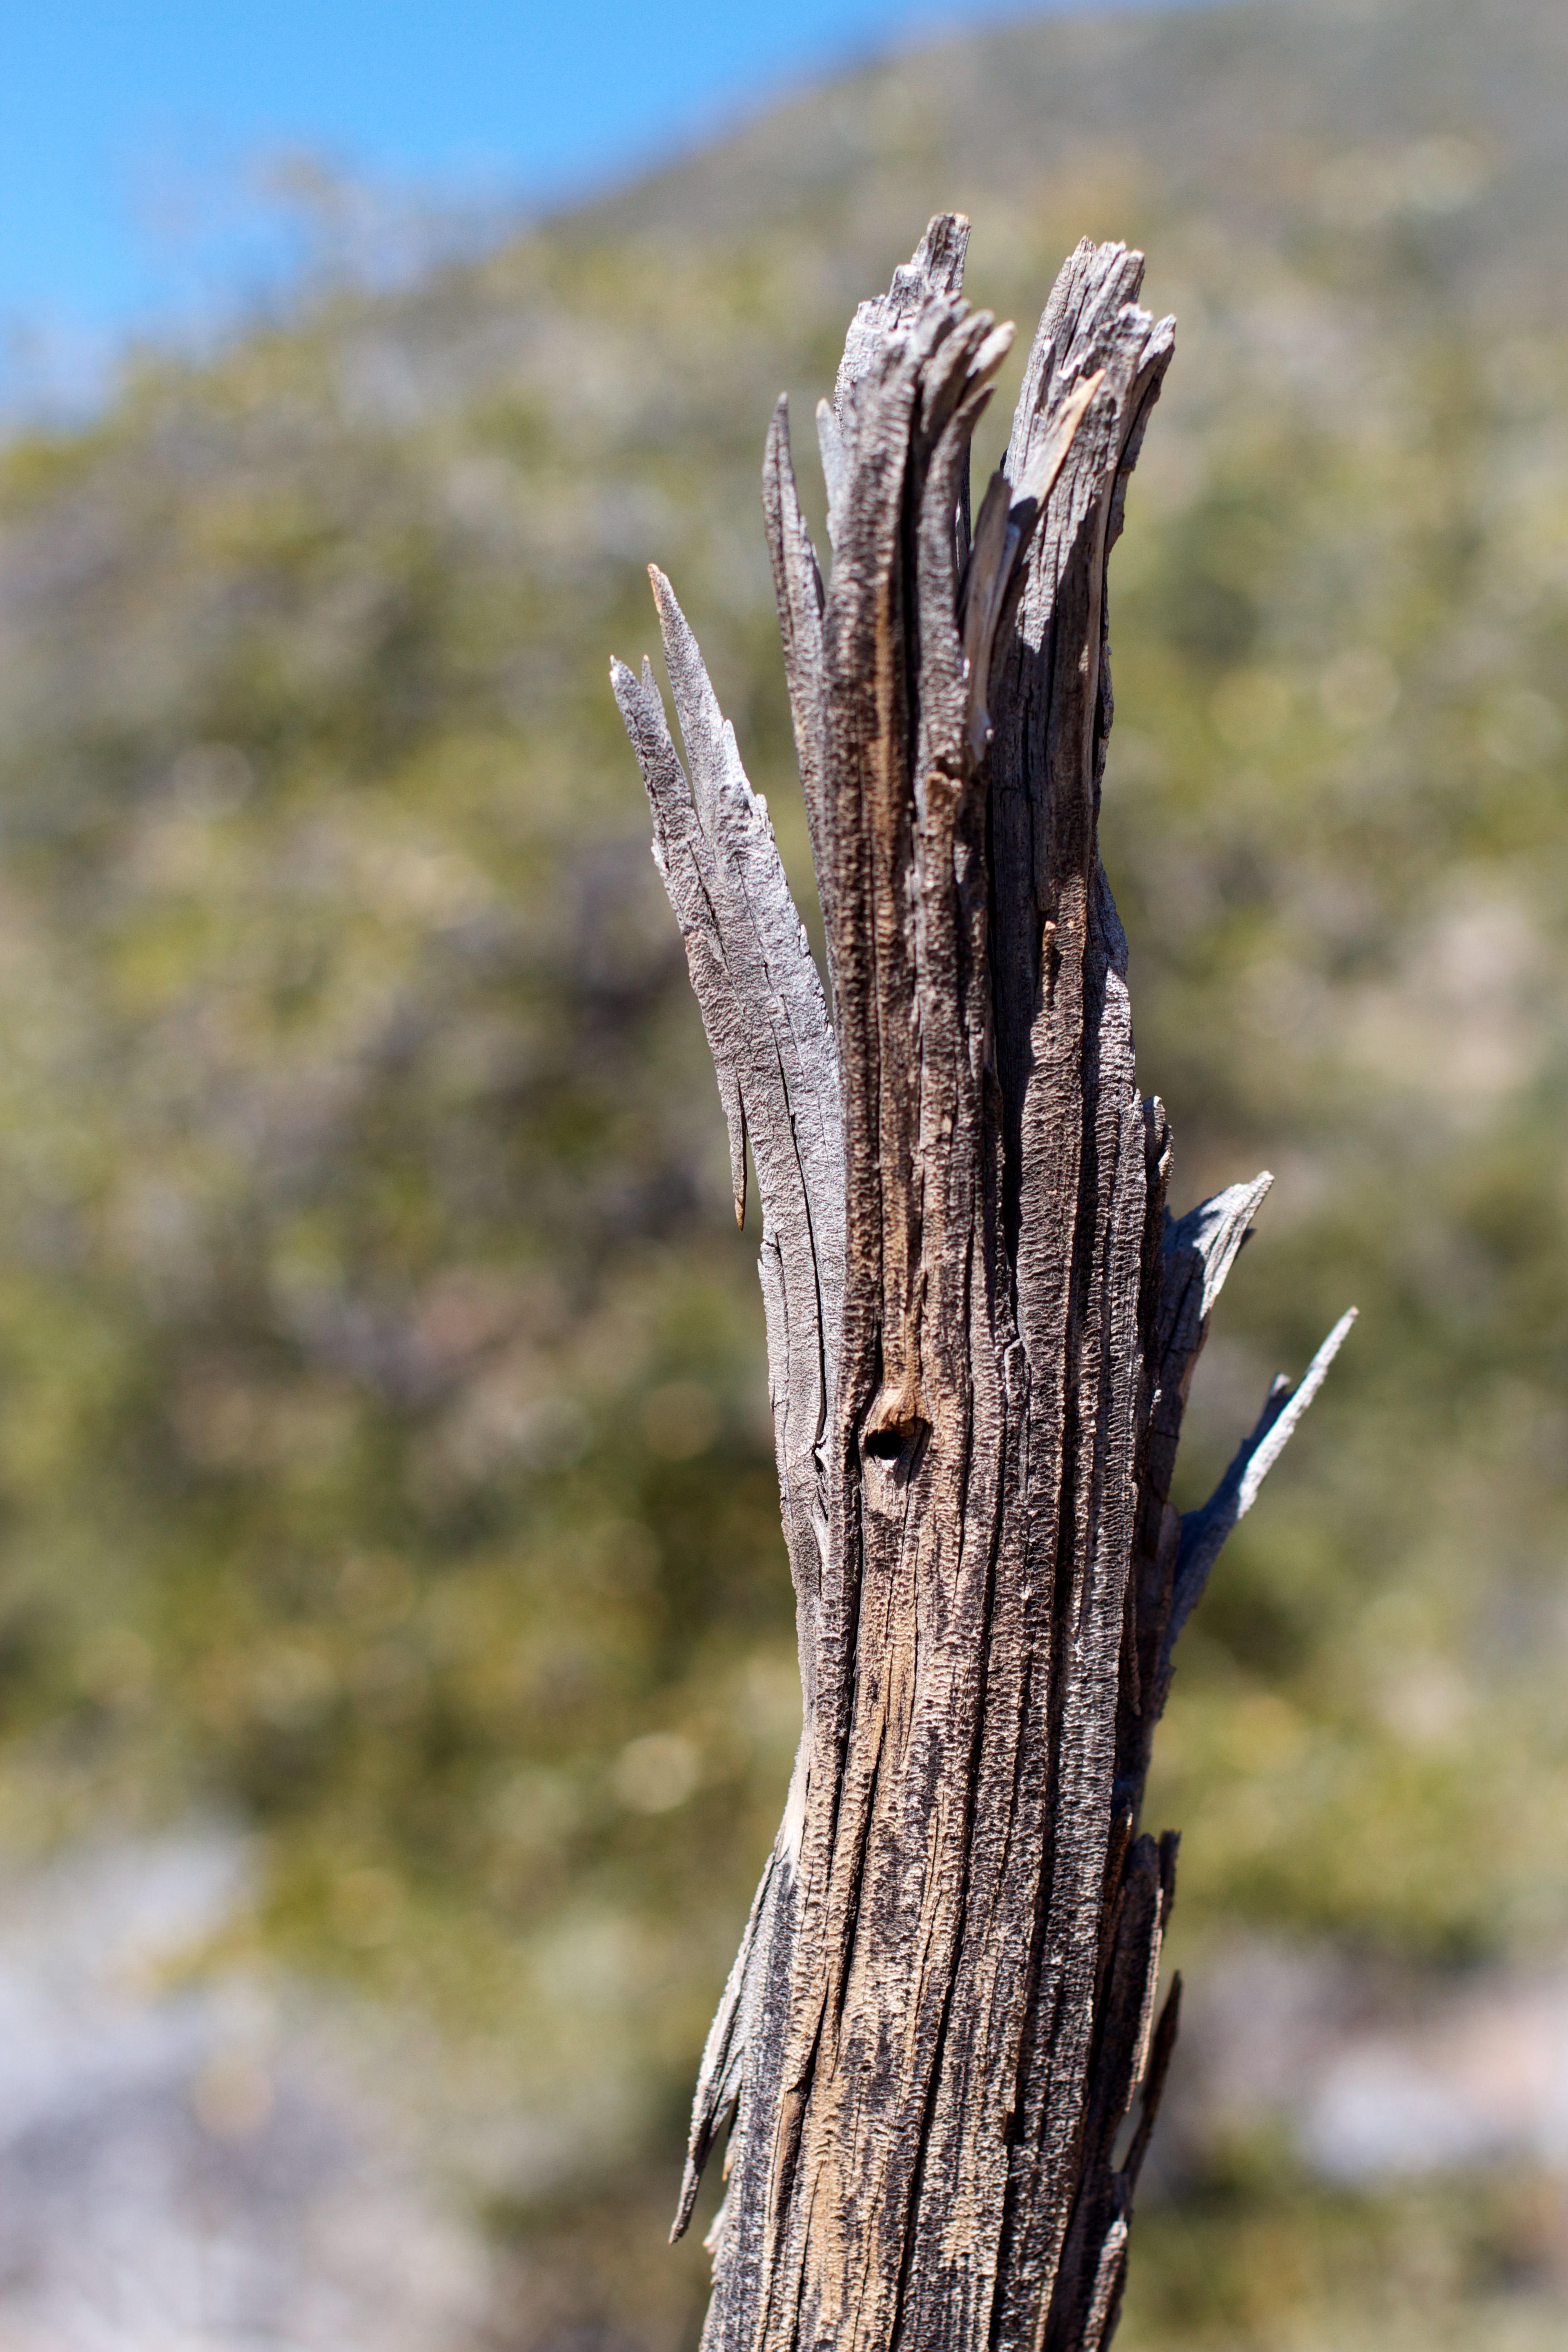
tree, nature, grass, branch, plant, wood, leaf, flower, trunk, wildlife, autumn, botany, flora, stewsbrews, flowering plant, grass family, plant stem, woody plant, land plant